1973 in South Africa

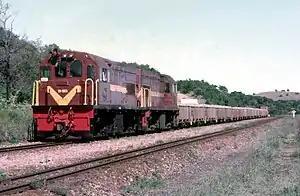
Class 91-000 (GE UM6B)

Two new Cape gauge and one narrow gauge locomotive types enter service on the South African Railways: